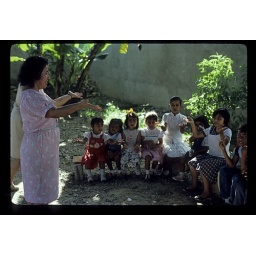
Sunday school is often held under the shade of a tree as buildings do not have space for classrooms.